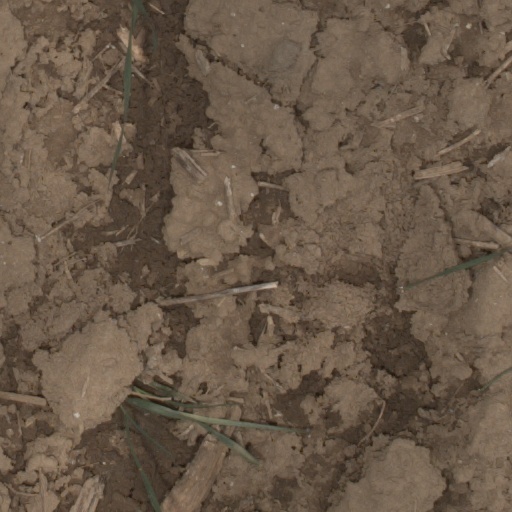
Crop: wheat